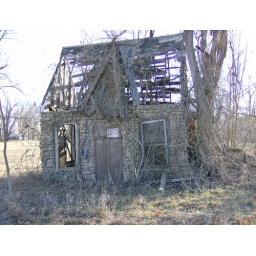
Dilapidated old house across the road from Riverside Park in Neosho Falls. The stone front is holding up well.